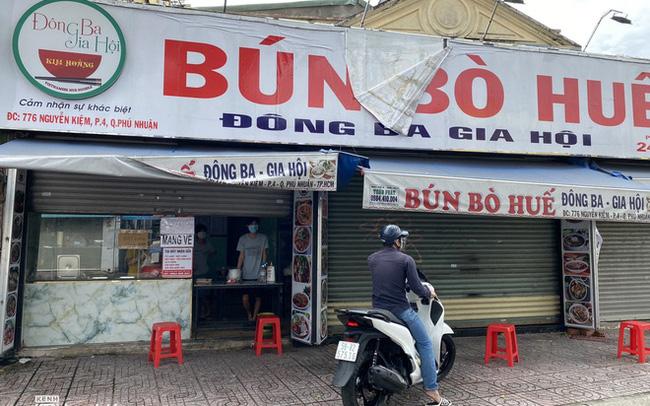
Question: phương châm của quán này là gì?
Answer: phương châm của quán này là cảm nhận sự khác biệt